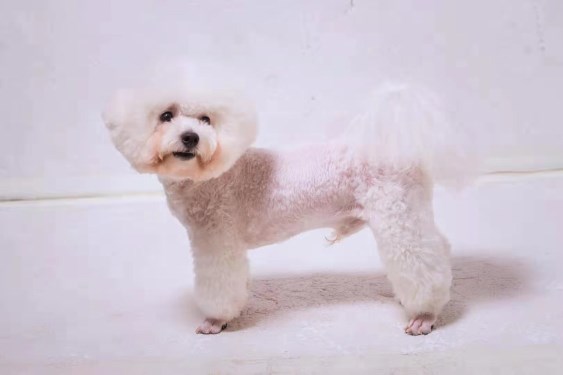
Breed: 3083-n000117-Bichon_Frise